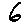
Label: 6